Loretto School

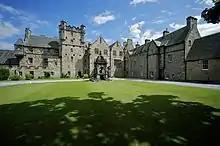
Loretto school's Pinkie House, built in the Scots baronial style

In 2001 the film director Don Boyd published an article in "The Observer" detailing his systematic sexual abuse by a teacher in the school in the 1960s. The revelation led to further allegations about the teacher from other former pupils and subsequent calls for the teacher's prosecution. The teacher, then 79 years old, was charged, but the case was dropped on the grounds of his ill health. The teacher later died. In 2017, it was announced that the school would be investigated as part of Lady Smith's inquiry into child sexual abuse.